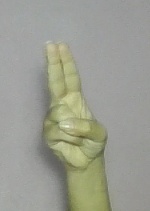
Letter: taa